Patriarch Ching Chwee

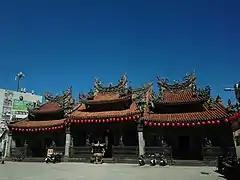
Zushi Temple in Taipei is dedicated to Patriarch Ching Chwee.

It is stated that all the devotees would worship Patriarch Ching Chwee by using fruit, cakes and other vegetarian food as offering items on the Deity's birthday (on the sixth day of first lunar month) every year to express their devotion and gratitude. And up till now, many worshippers will frequently visit his temples throughout the years to pray for his divine blessings and protections. Some also believe they will gain good blessings for the rest of the year after faithfully worshipped in His temples. God pigs are also a popular sacrifice at certain Patriarch Ching Chwee temples among the Hakka community in Taiwan.